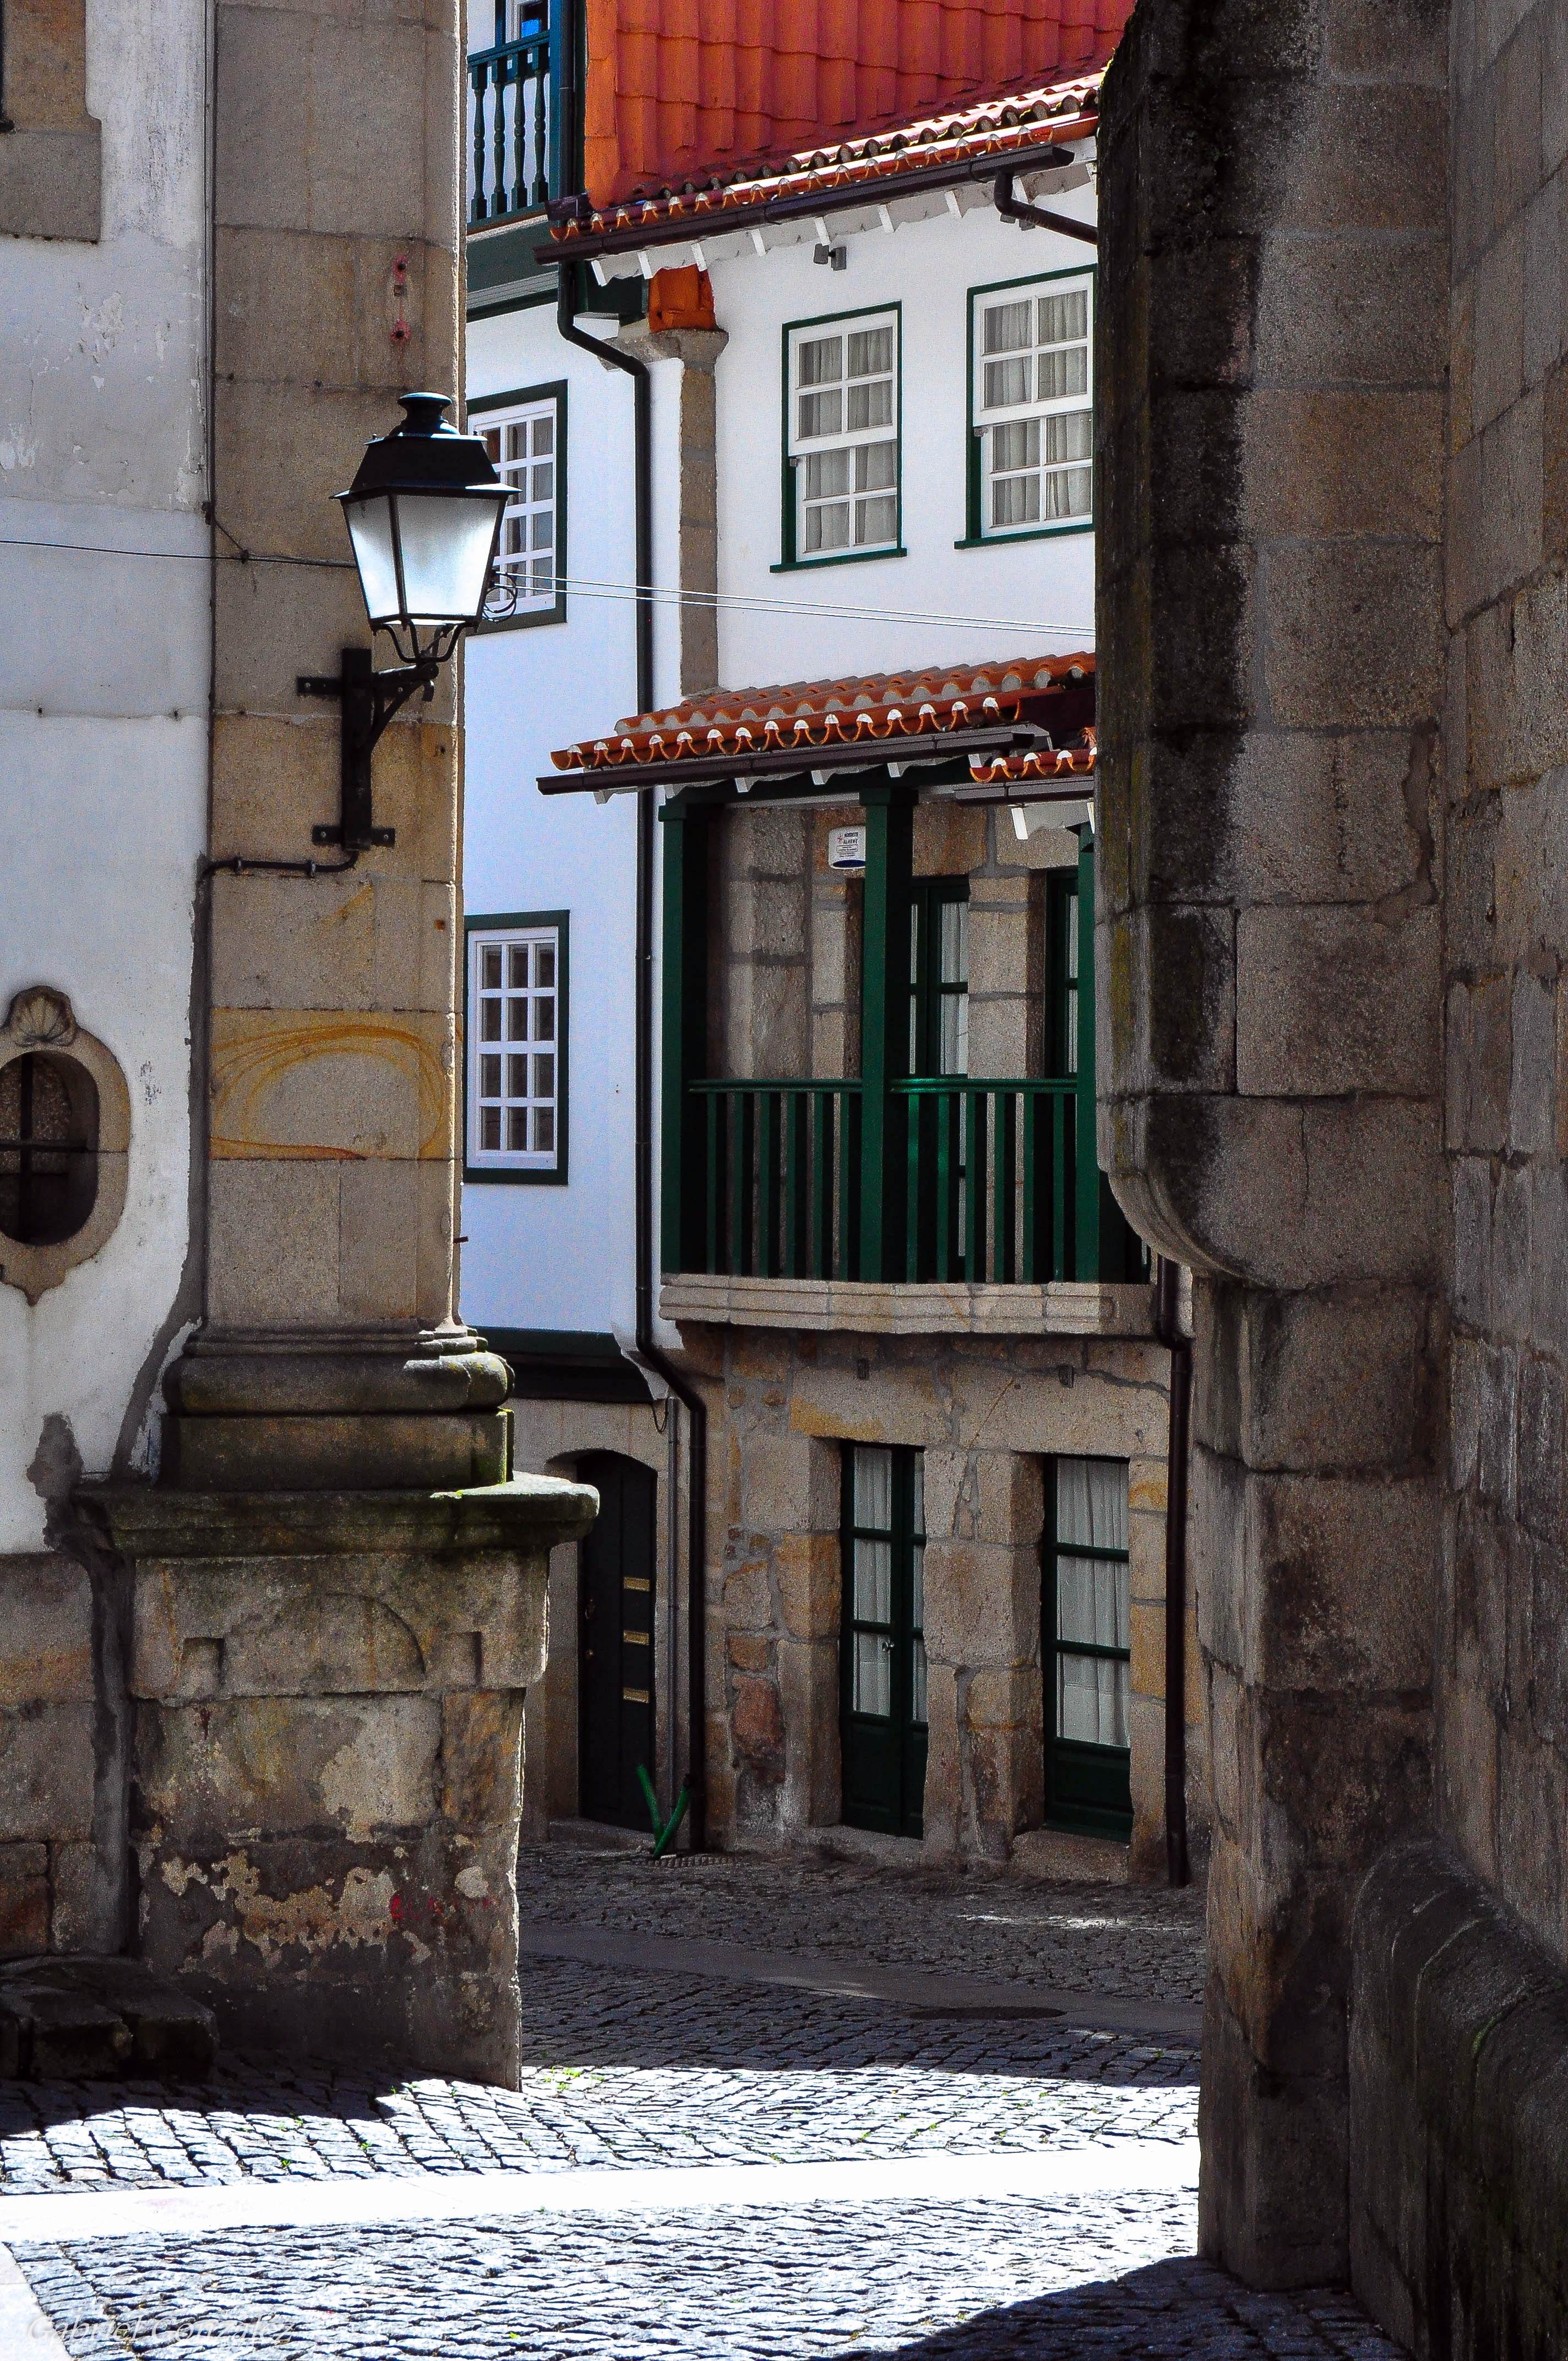
landscape, snow, winter, architecture, road, street, house, window, town, alley, home, wall, village, cottage, facade, brick, courtyard, infrastructure, portugal, history, paisajes, nikond90, ggl1, gaby1, chaves, vilareal, neighbourhood, rep blicaportuguesa, urban area, human settlement